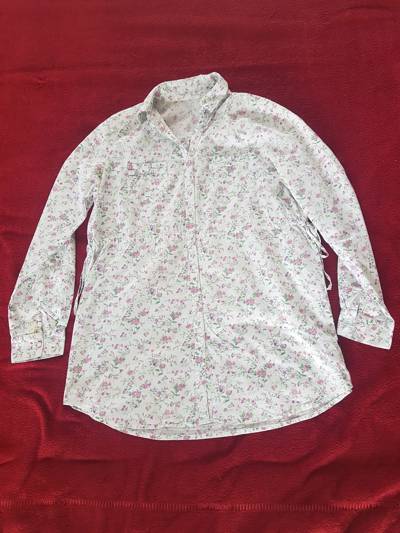
Waste category: clothes